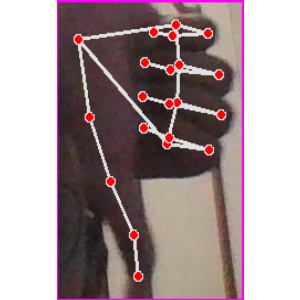
अक्षर: फ